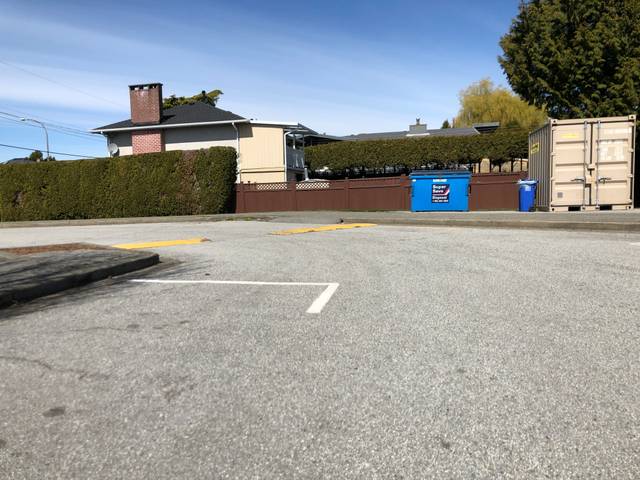
Region: Canada
Coordinates: 49.151, -123.119